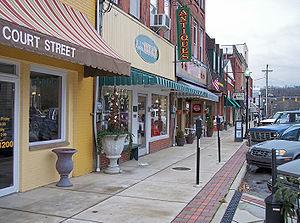
La ville de Ripley est le siège du comté de Jackson, situé dans l’État de Virginie-Occidentale, aux États-Unis. Sa population s’élevait à 3 252 habitants lors du recensement de 2010, estimée à 3 185 habitants en 2018.